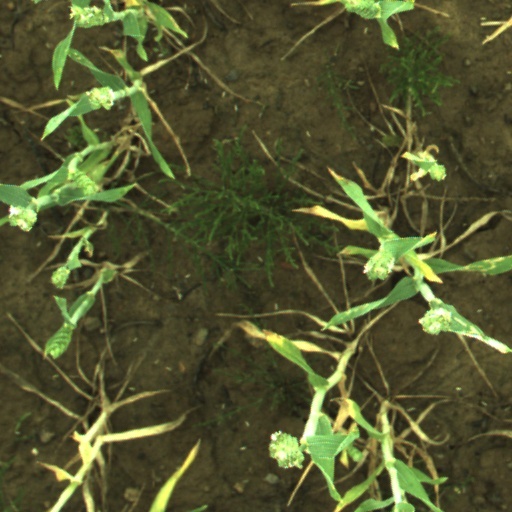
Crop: wheat